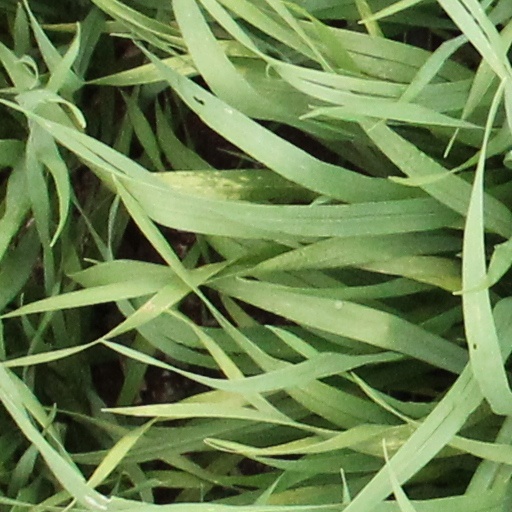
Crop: wheat